MC Pipokinha

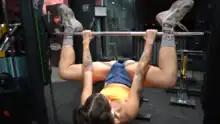
MC Pipokinha in a sexual pose

During an interview for the "g1" portal, Pipokinha said she was the adopted daughter of a Mormon family, a Christian group that emerged in the United States. Pipokinha says that her mother only let religious music play in the house. The family had to pray several times a day and, at night, read the sacred scriptures, the Book of Mormon.